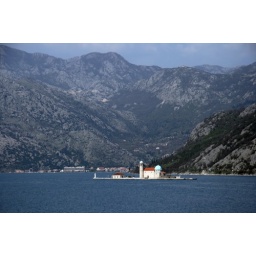
Bay of Kotor and the church and the base they built stone by stone.